B4347 road

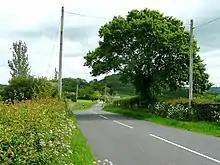
B4347 towards Skenfrith

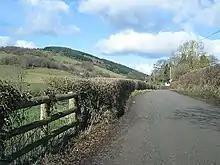
Approaching Grosmont from Skenfrith

B4347 road is a road in Monmouthshire, south-eastern Wales, and crosses the border into Herefordshire, England. The road begins at in Rockfield, to the northwest of Monmouth as a continuation of the B4233 road. It passes through the village of Skenfrith. The road ends at the junction with the B4348 to the west of Kingstone, Herefordshire at . The road crosses the River Monnow.